UP Diliman Department of Computer Science

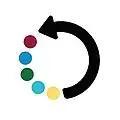

The UP CS Network is the first student organization alliance of its kind in the UP Diliman College of Engineering. The network is composed of one socio-academic organization (UP CURSOR), one academic organization (UP ACM), two volunteer corps (The UP Parser and DCS Servers), and one service-development organization (UP CSI).